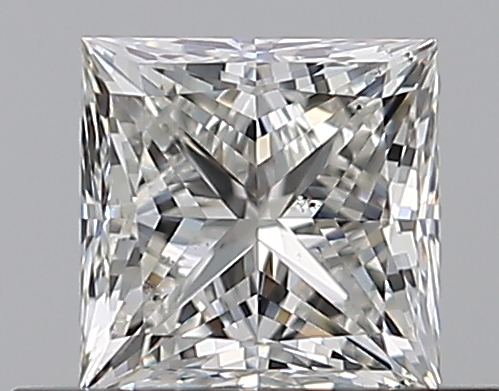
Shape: princess
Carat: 0.5
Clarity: VS2
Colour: H
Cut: EX
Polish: EX
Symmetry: VG
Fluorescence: N
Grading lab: GIA
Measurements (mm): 4.28 x 4.24 x 3.1